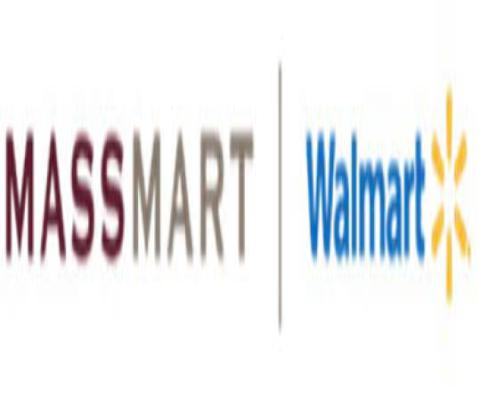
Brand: Massmart
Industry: Necessities